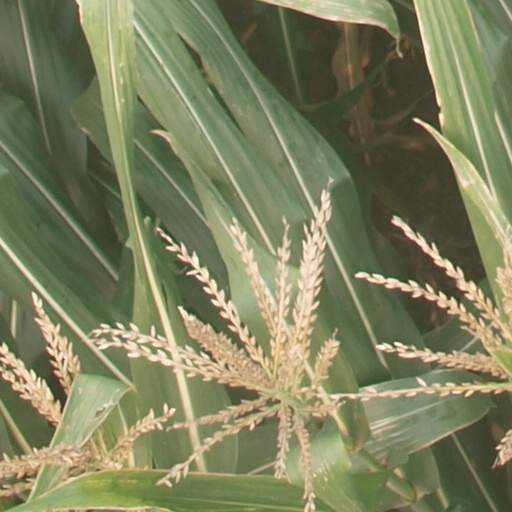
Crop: maize; corn